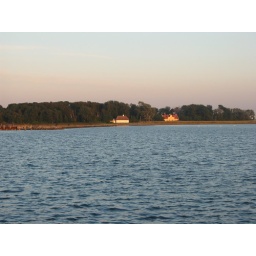
house over the water